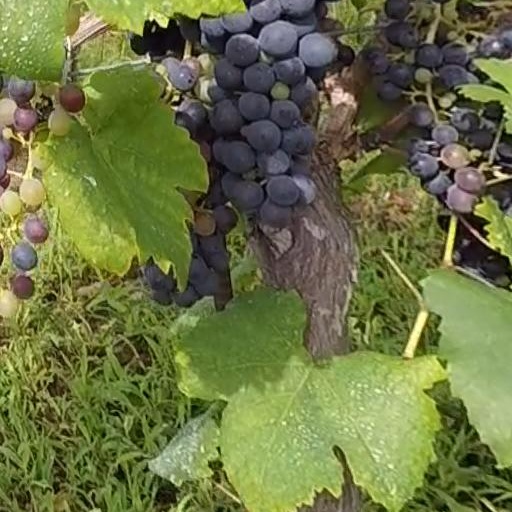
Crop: grape